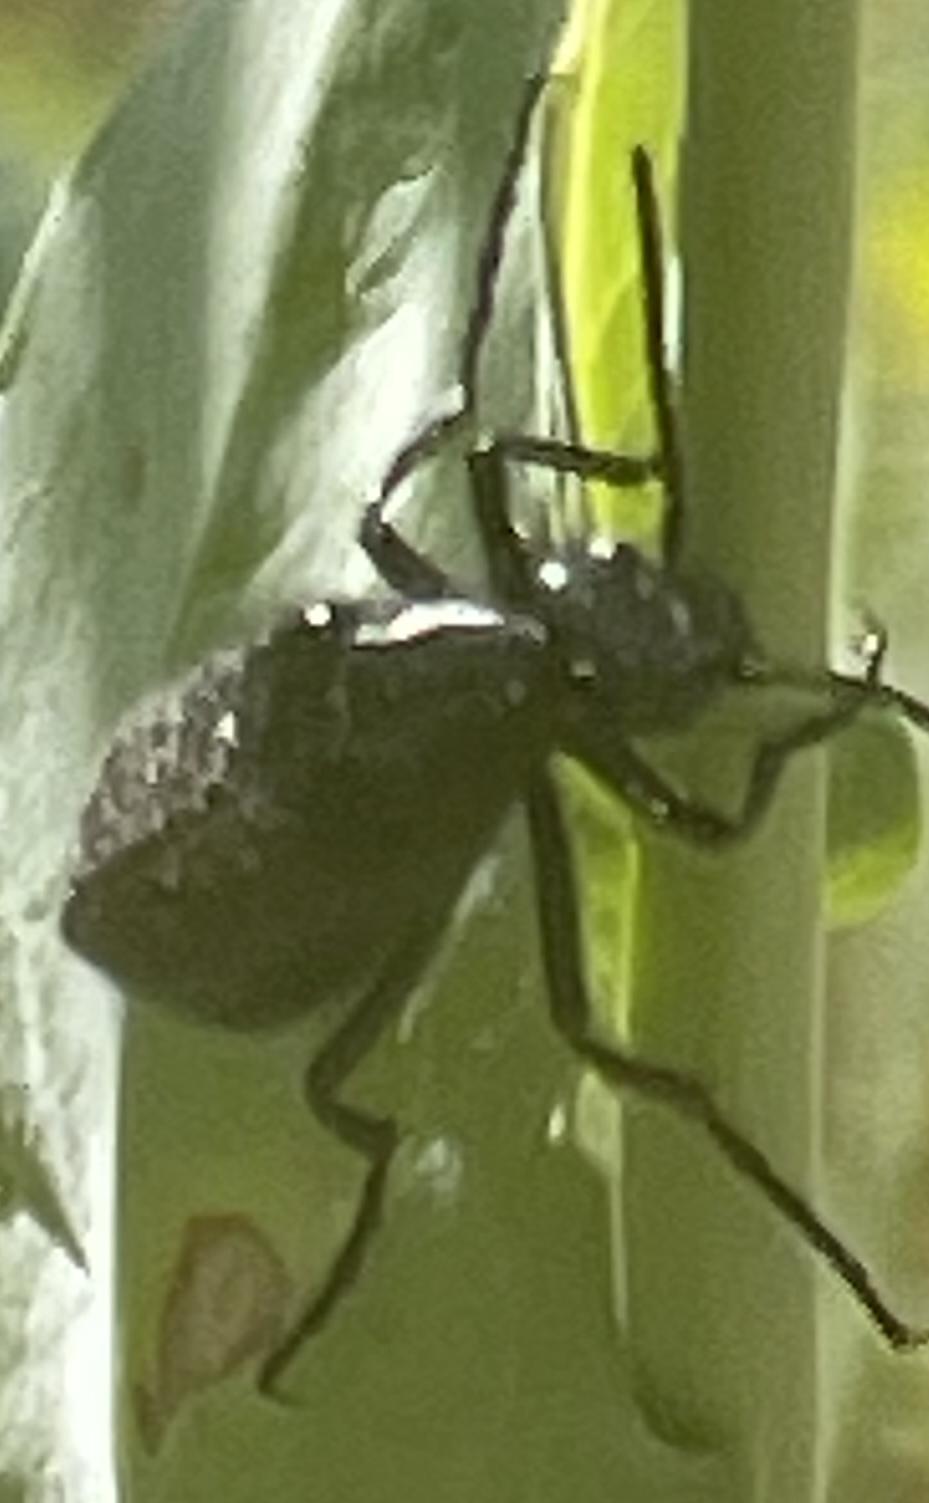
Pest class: occasional_pest